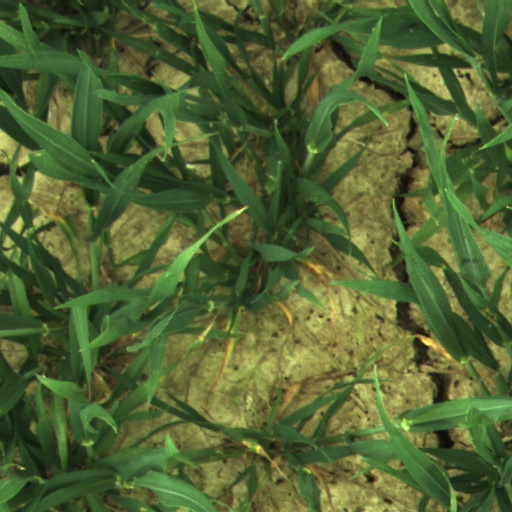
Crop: wheat